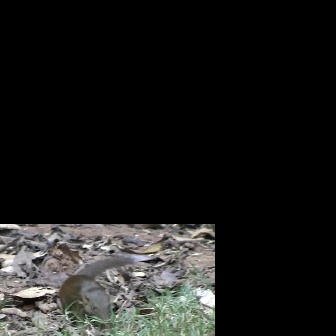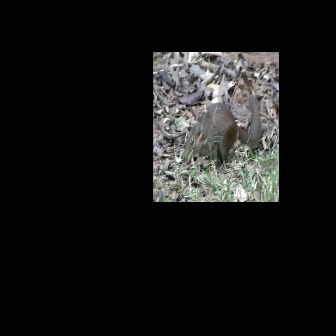
  Please identify the target specified by the bounding box [58,254,136,332] in the first image and locate it in the second image. Return the coordinates in [x_min,y_min,x_max,y_max] format.
Answer: [182,95,262,174]